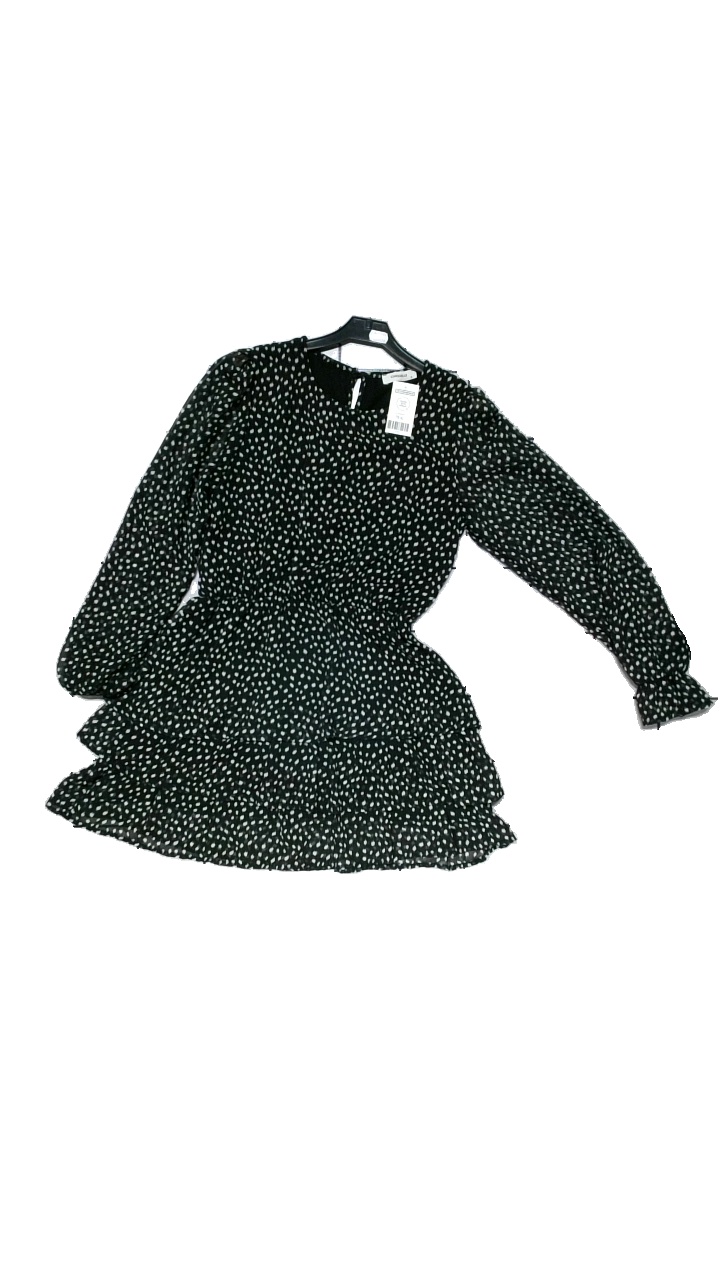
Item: Dress (Ladies)
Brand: Chiquelle
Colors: Black, White
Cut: Regular
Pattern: Dots
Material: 100% Polyester
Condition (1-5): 4
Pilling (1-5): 5
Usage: Reuse
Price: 50-100